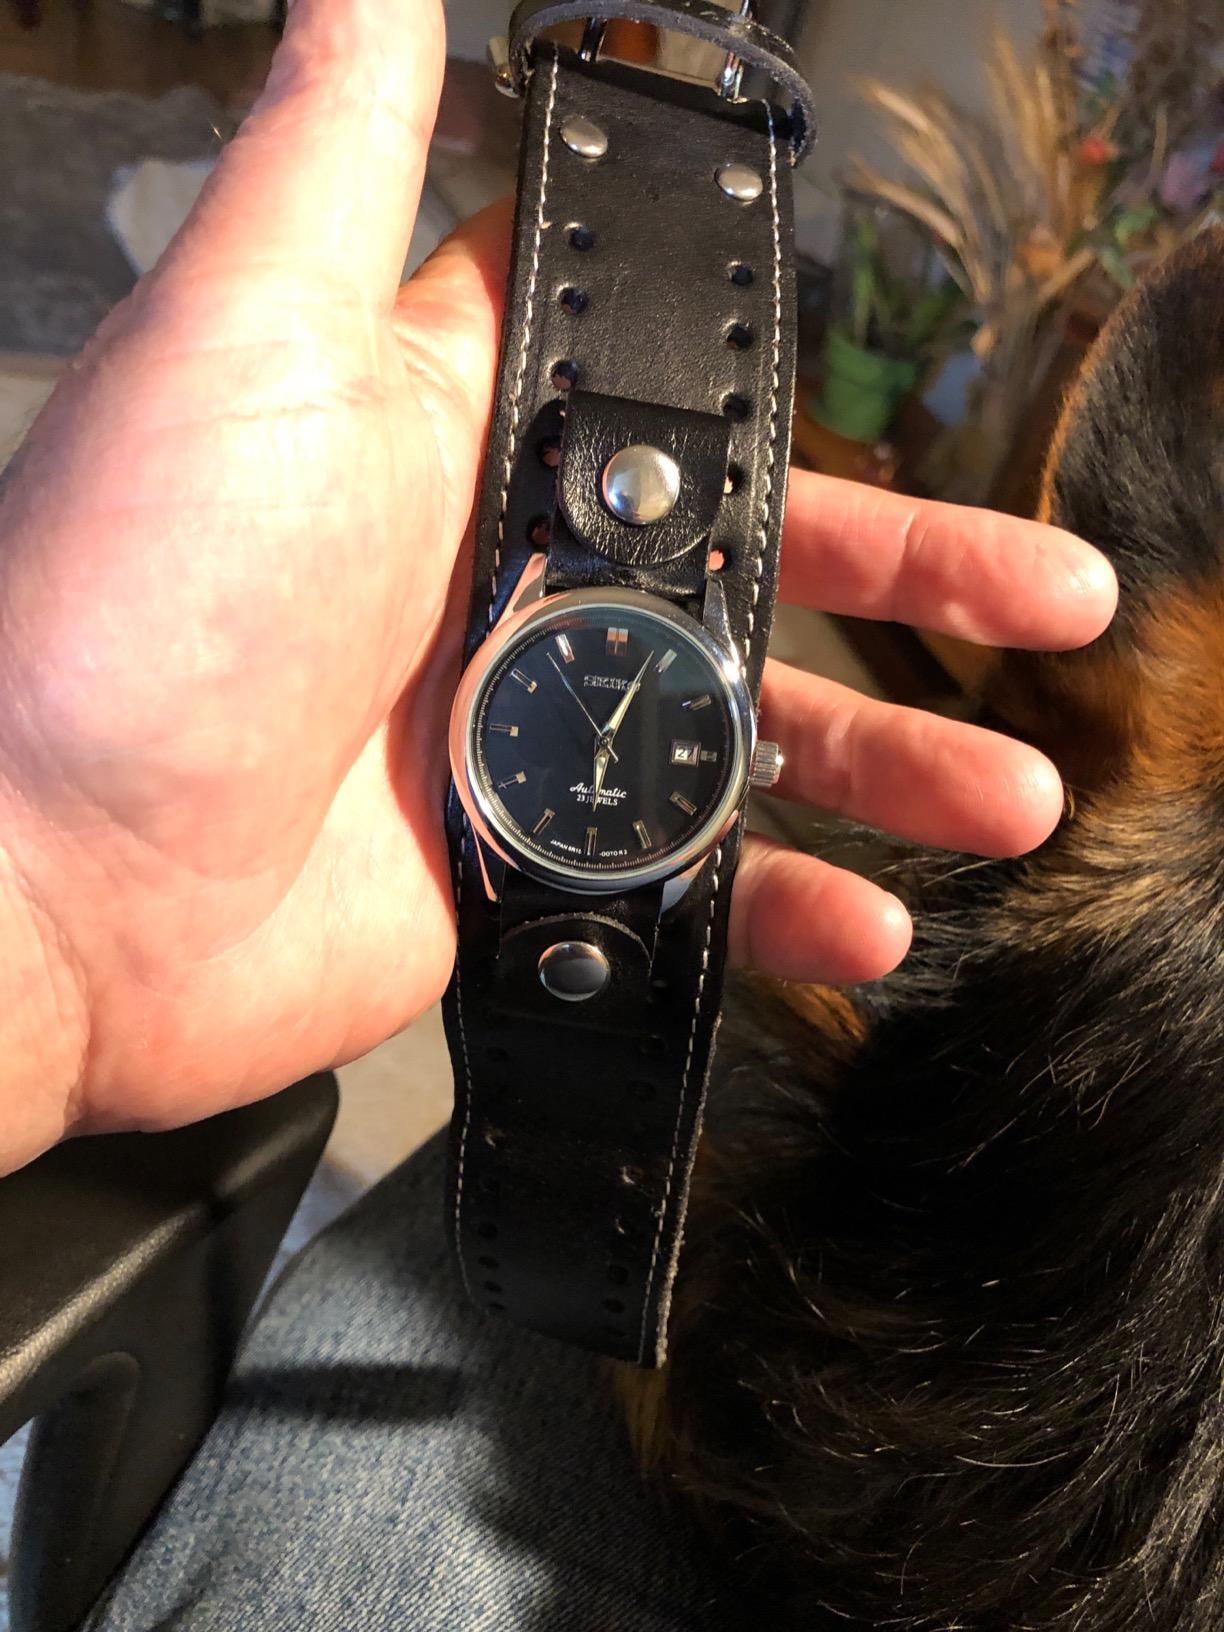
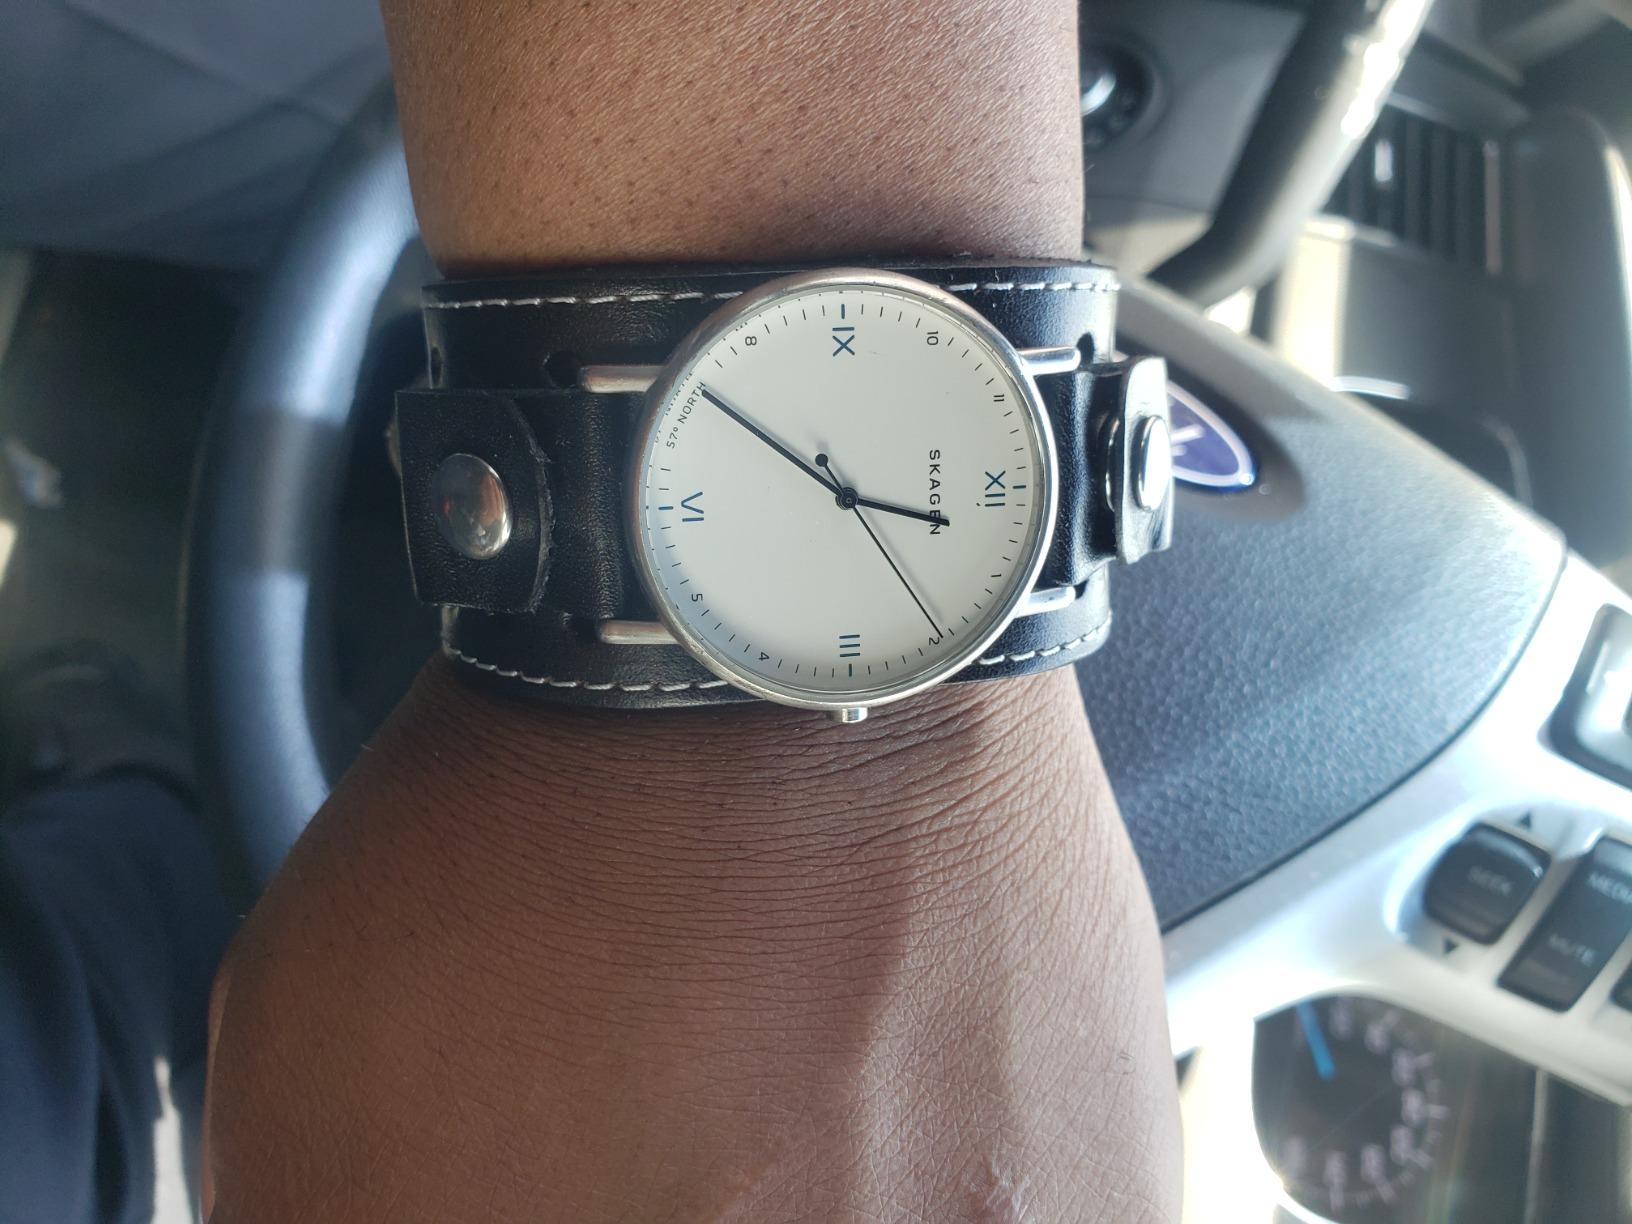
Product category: accessories_watch
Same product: yes